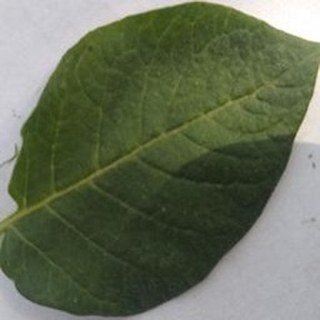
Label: healthy_potato